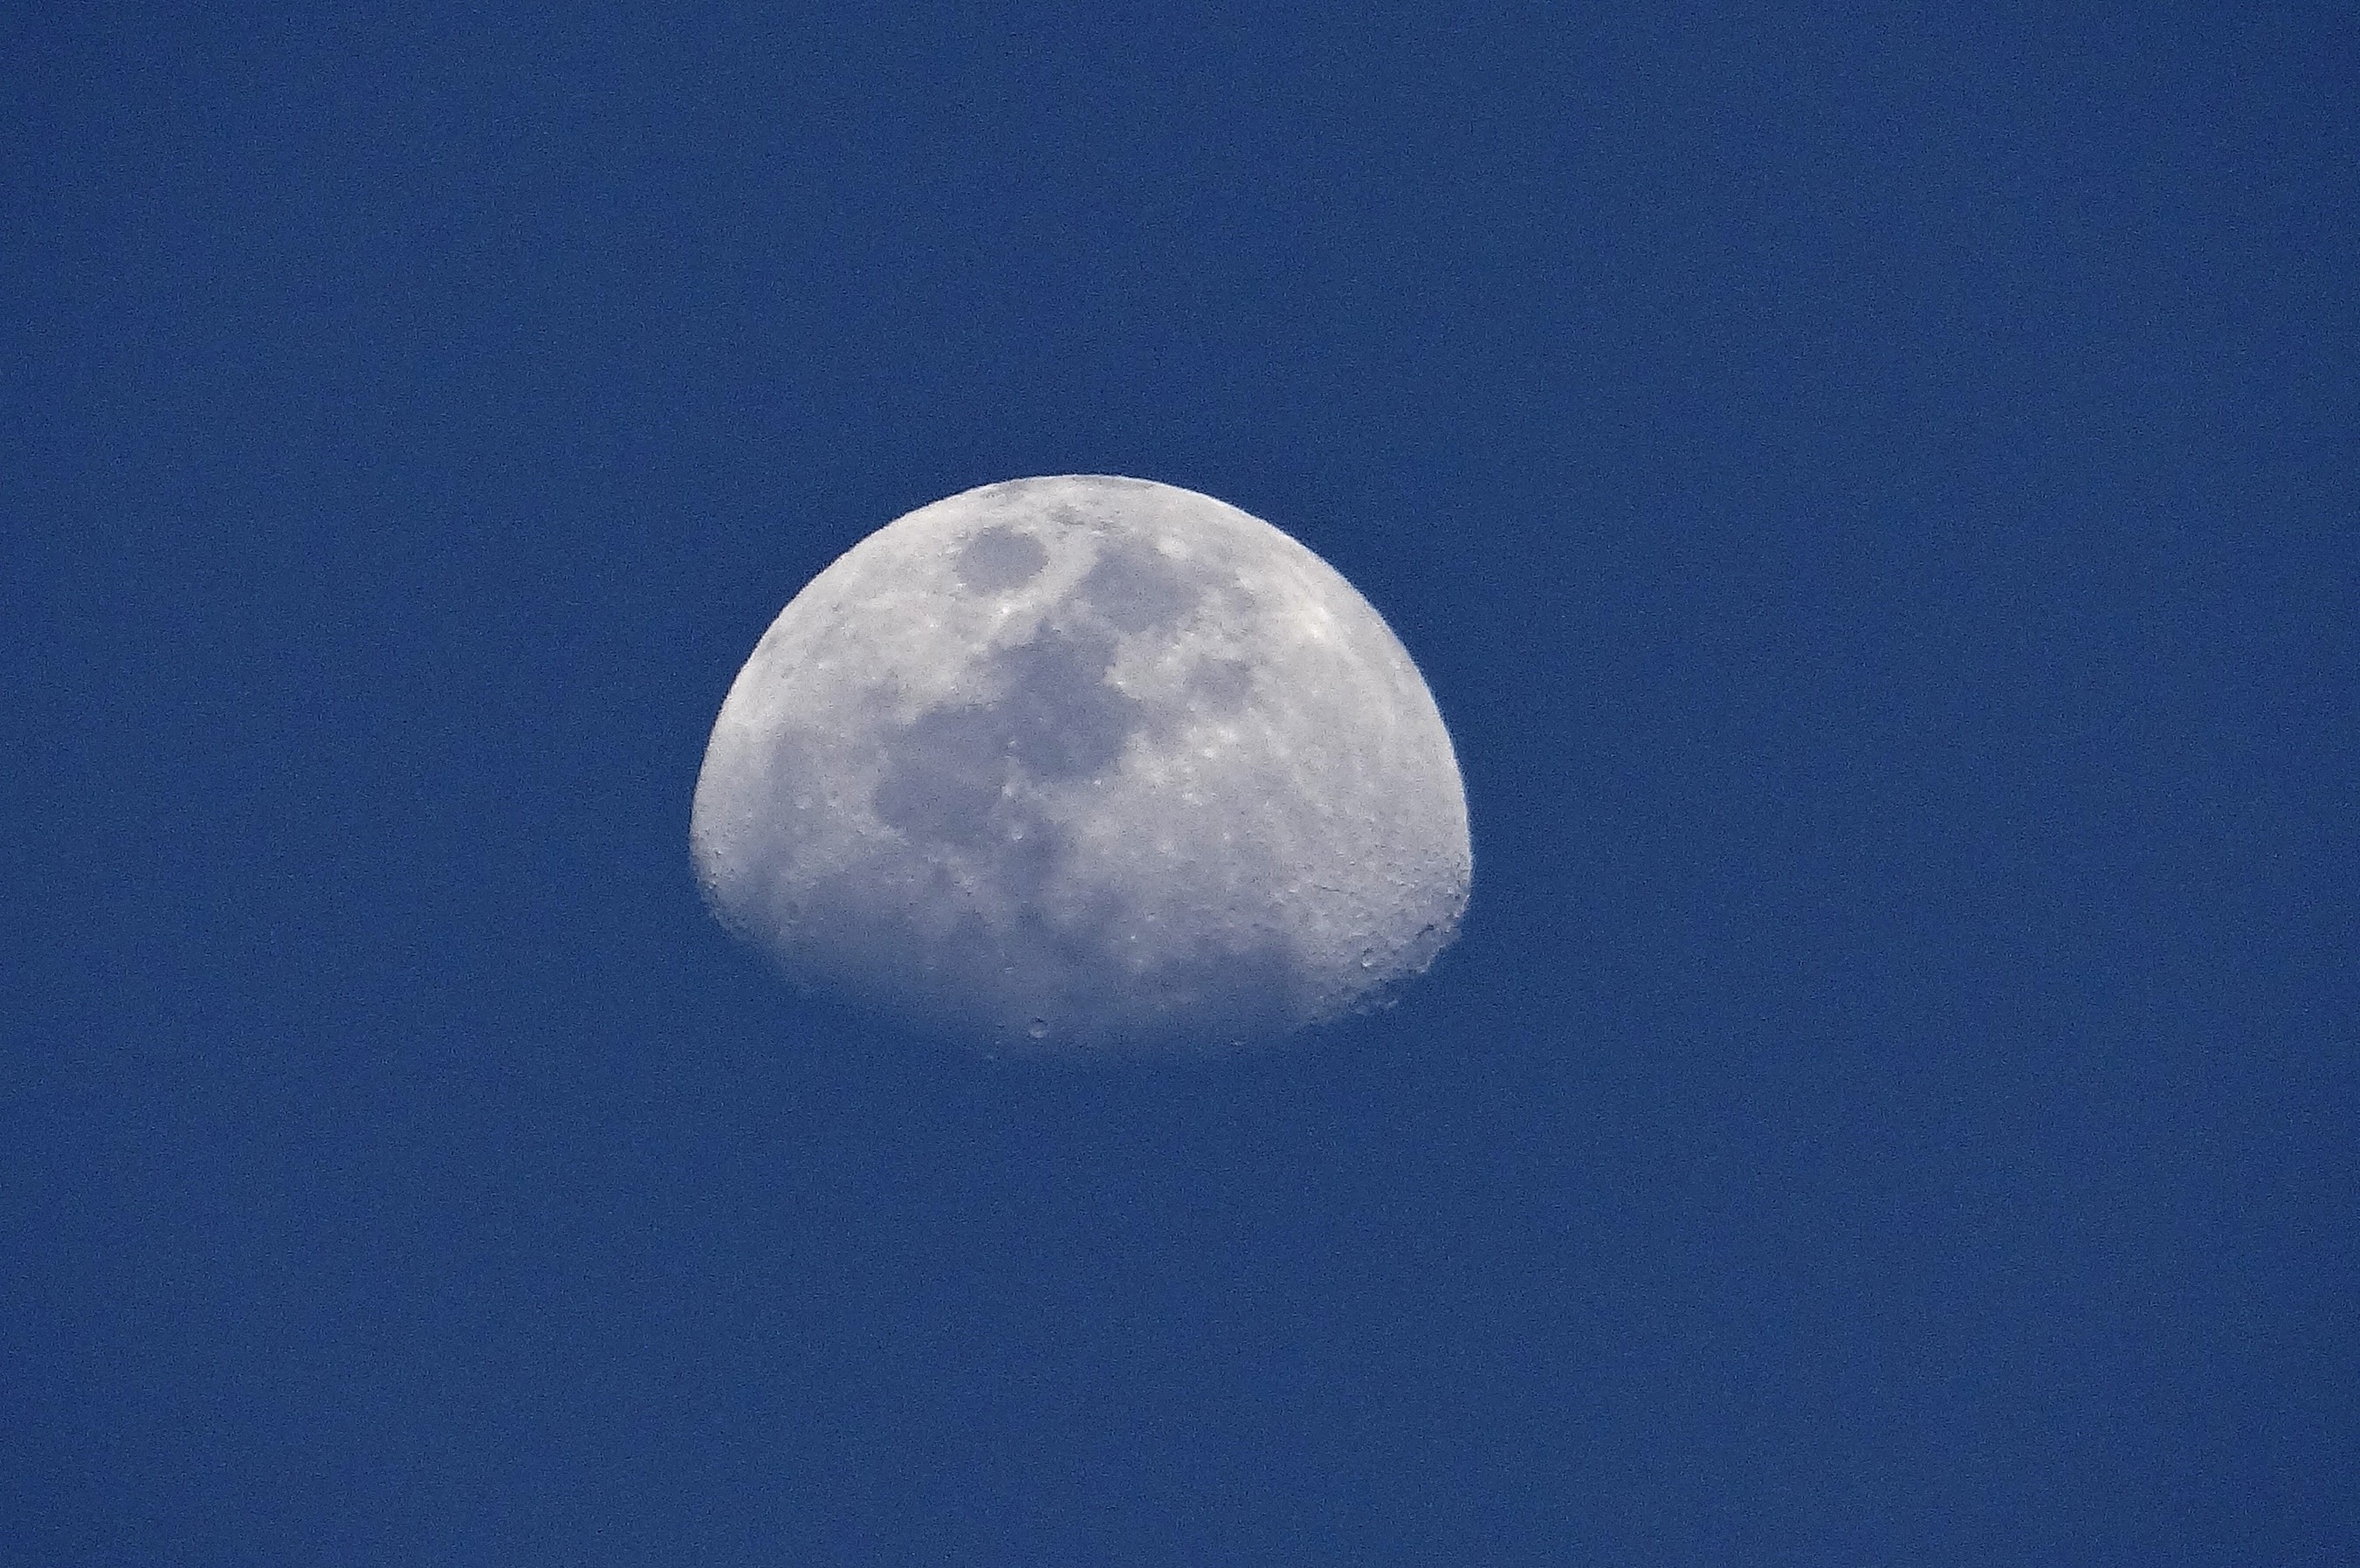
cloud, sky, cosmos, round, atmosphere, daytime, glow, blue, moon, full moon, moonlight, circle, bright, sphere, astronomical object, atmosphere of earth